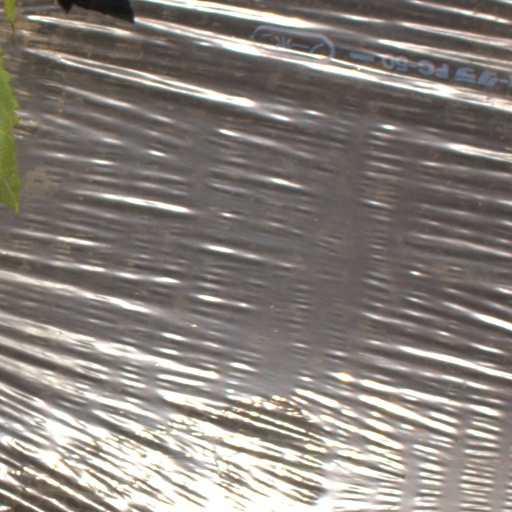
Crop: Jerusalem artichoke